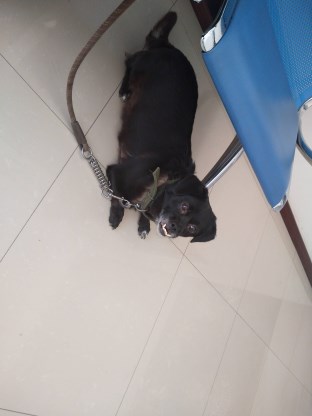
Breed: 3336-n000121-chinese_rural_dog